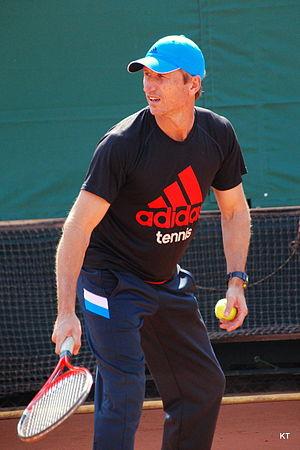
Jason Stoltenberg, né le 4 avril 1970 à Narrabri, est un joueur de tennis australien. Devenu entraîneur par la suite, il a notamment été l'entraîneur de son compatriote Lleyton Hewitt entre 2001 et 2003.